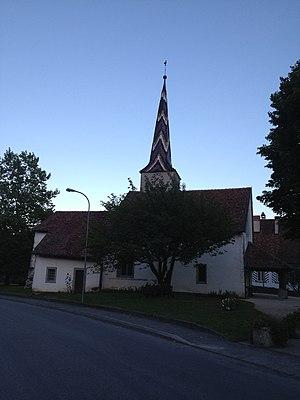
L'église de Granges-près-Marnand en Suisse. This is an image of a cultural property of regional significance in Switzerland with KGS number 6107